Kilnwick

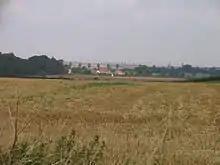
A view of Kilnwick from the south, with the East Belt Plantation to the left.

The landscape of Kilnwick owes much to its history as an Estate, having been described, at the time of its sale in 1951, as 'one of the finest shoots in Yorkshire'. The 1951 sales brochure drew attention particularly to the ‘bag’ of game that had been got over the six years since the end of the Second World War. Because of its history, it is exceptionally well endowed with woodland, which stems from the use of coverts for rearing game birds. Within a mile of the village centre, there are six sizeable linear plantations: Wedding Wood, West Belt, High Wood, East Belt, Low Wood and Stonybroke, each of which serve to give the impression of a well-wooded landscape. Given its low-lying position, and its diminutive church tower, Kilnwick is not easy to spot until a visitor is within the ring of woodland that surrounds it, and the density of trees is in stark contrast to the oft-treeless arable land of the Wolds to the north and west and Holderness to the east.